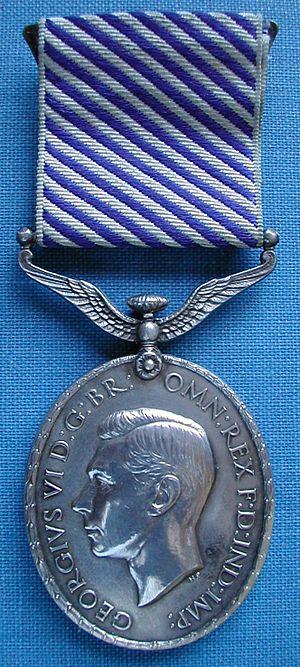
La Distinguished Flying Medal était une décoration militaire décernée au personnel de la Royal Air Force et d'autres Forces armées britanniques, et autrefois au personnel d'autres pays du Commonwealth, pour un ou des actes de vaillance, de courage ou de dévouement accomplis en vol, au cours d'opérations actives contre l'ennemi. La distinction a été supprimée en 1993 lorsque tous les grades sont devenus éligibles pour la Distinguished Flying Cross dans le cadre de la réforme du système honorifique britannique.